Emeraude Ferries

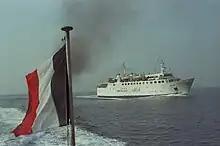
Solidor at sea 1981

In 1987 Emeraude took over the services and boats of Vedettes Blanches et Vertes. Blanches et Vertes was formed from the amalgamation of the two previous operating companies Vedettes Blanches Saint Malo and Vedettes Vertes Granvillaises who had first launched their high speed catamaran services to the Channel Islands in 1976. In 1988 the company rebranded its ferry services as Emeraude Lines.